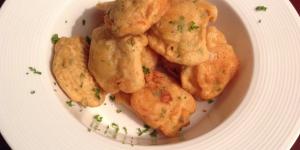
tortillitas de camarones